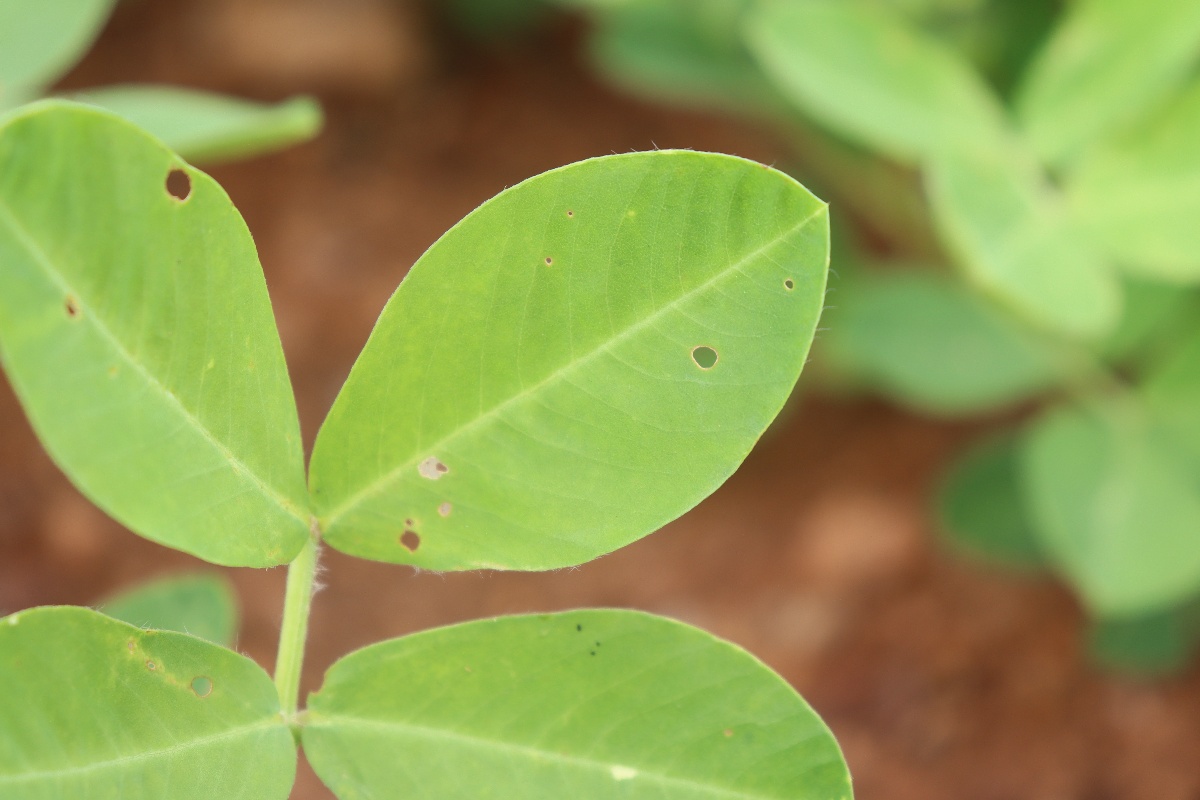
Label: early_leaf_spot